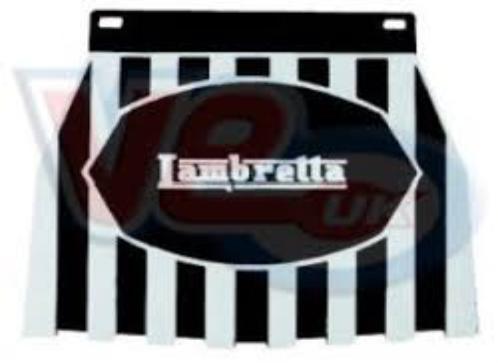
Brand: lambretta
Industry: Transportation